Boeing Pelican

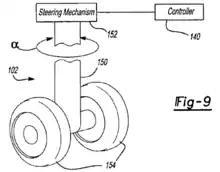
A landing gear, which is steerable and holds two wheels.

A conventional takeoff and landing (CTOL) aircraft, the Pelican requires a takeoff runway length of at MTOW, which is shorter than the listed distance required for the much-lighter Boeing 747-400F. For Pelican landings, a satisfactory airfield meets the desired runway length and width of , respectively, and has a load classification number (LCN) of at least 30 if paved or 23 if unpaved. The aircraft may also be able to use a marginal airfield, which has a minimum runway length of , width of , and an LCN (if known) of 30 paved or 23 unpaved. A runway with an LCN of 30 can thus withstand the Pelican at lower weights, but it should not host some versions of the narrow-body Boeing 737 (including the popular 737-800) nor most versions of the 777, regardless of whether the runway is long and wide enough to handle those other planes. Boeing maintains that many military airfields are able to host aircraft that have the Pelican's large wingspan, adding that in the conflict regions of Southwest Asia from the Fertile Crescent and the Arabian peninsula eastward to Pakistan, at least 323 airfields meet the satisfactory landing criteria, with additional airfields that can meet the marginal criteria or be restored to satisfactory or marginal. The aircraft's length and wingspan, however, make the Pelican too big for the "80-meter box," the informal name of the maximum size specified in the ICAO Aerodrome Reference Code.